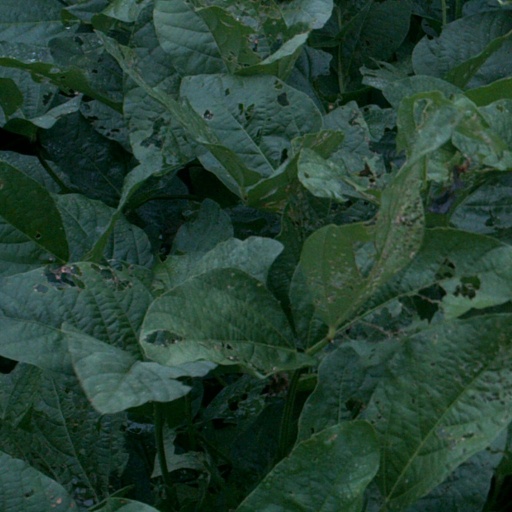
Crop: soybean